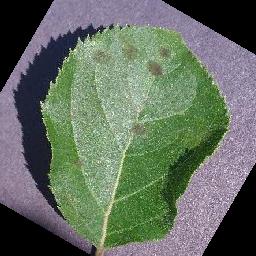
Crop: apple
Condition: scab